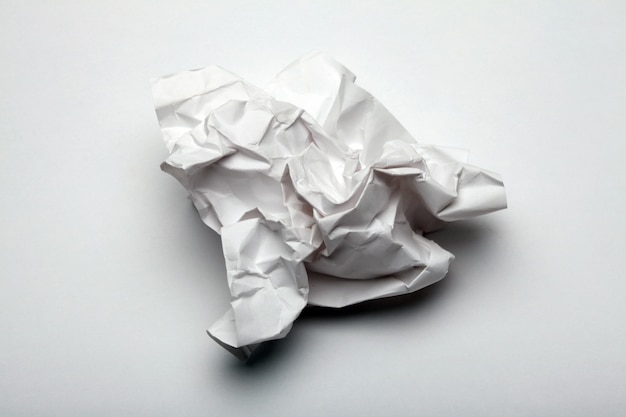
Waste category: paper